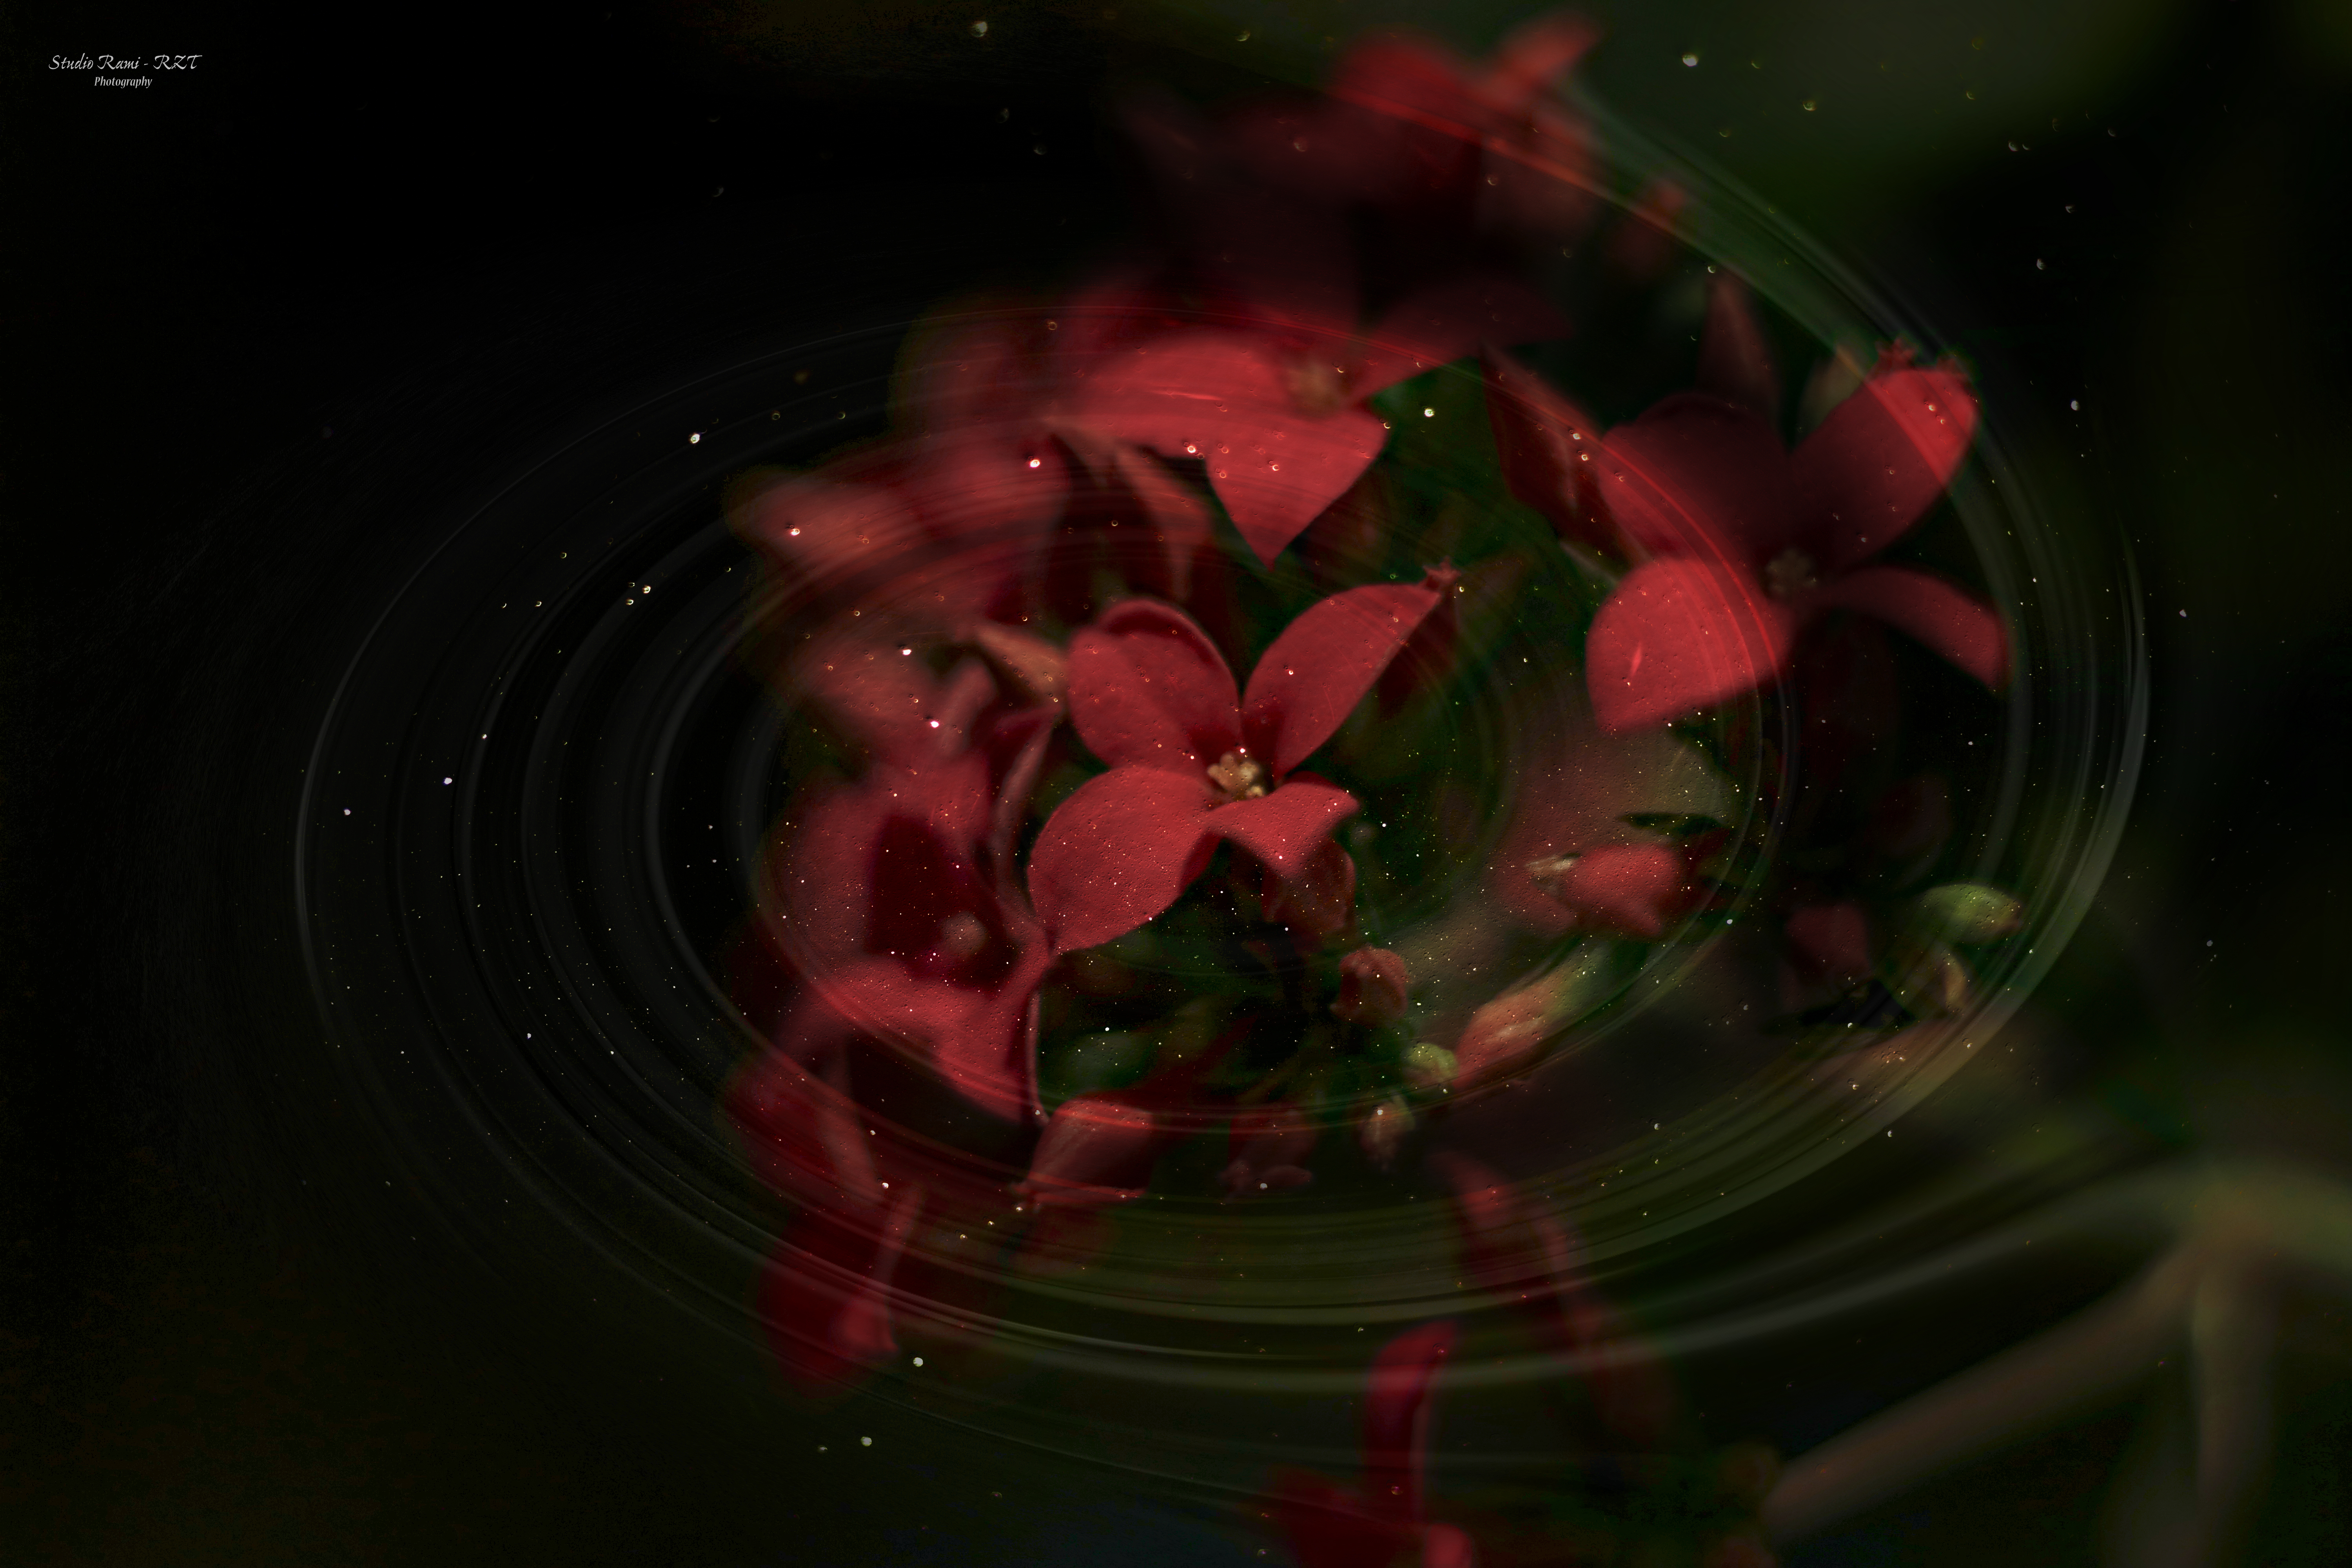
night, photo, goodnight, dark, darkness, red, black, pink, green, sky, flower, petal, plant, leaf, macro photography, organism, photography, still life photography, magenta, space, wildflower, love